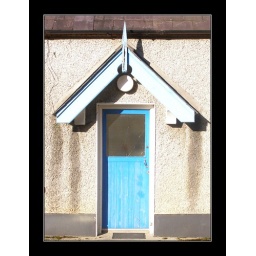
Blue door of a house in a graveyard. Lucan, Co. Dublin.